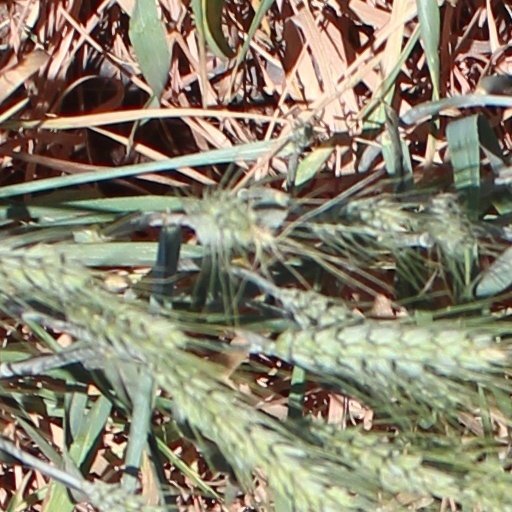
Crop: wheat